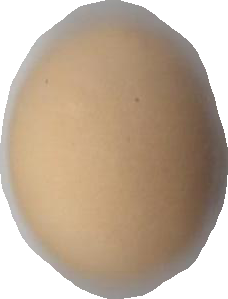
Variety: Grobogan